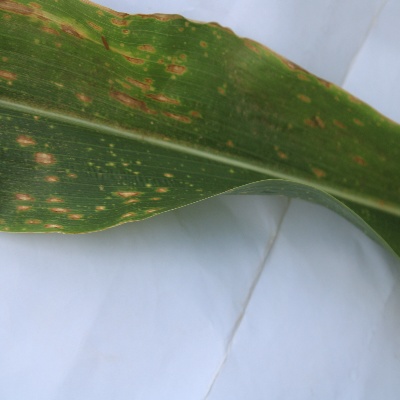
Crop: Maize
Condition: leaf spot